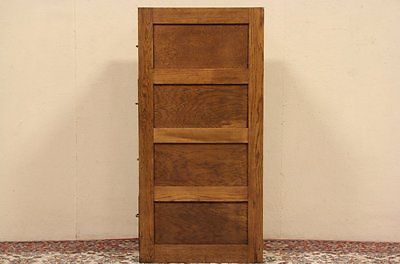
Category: cabinet